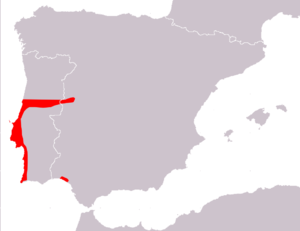
Podarcis carbonelli est une espèce de sauriens de la famille des Lacertidae.